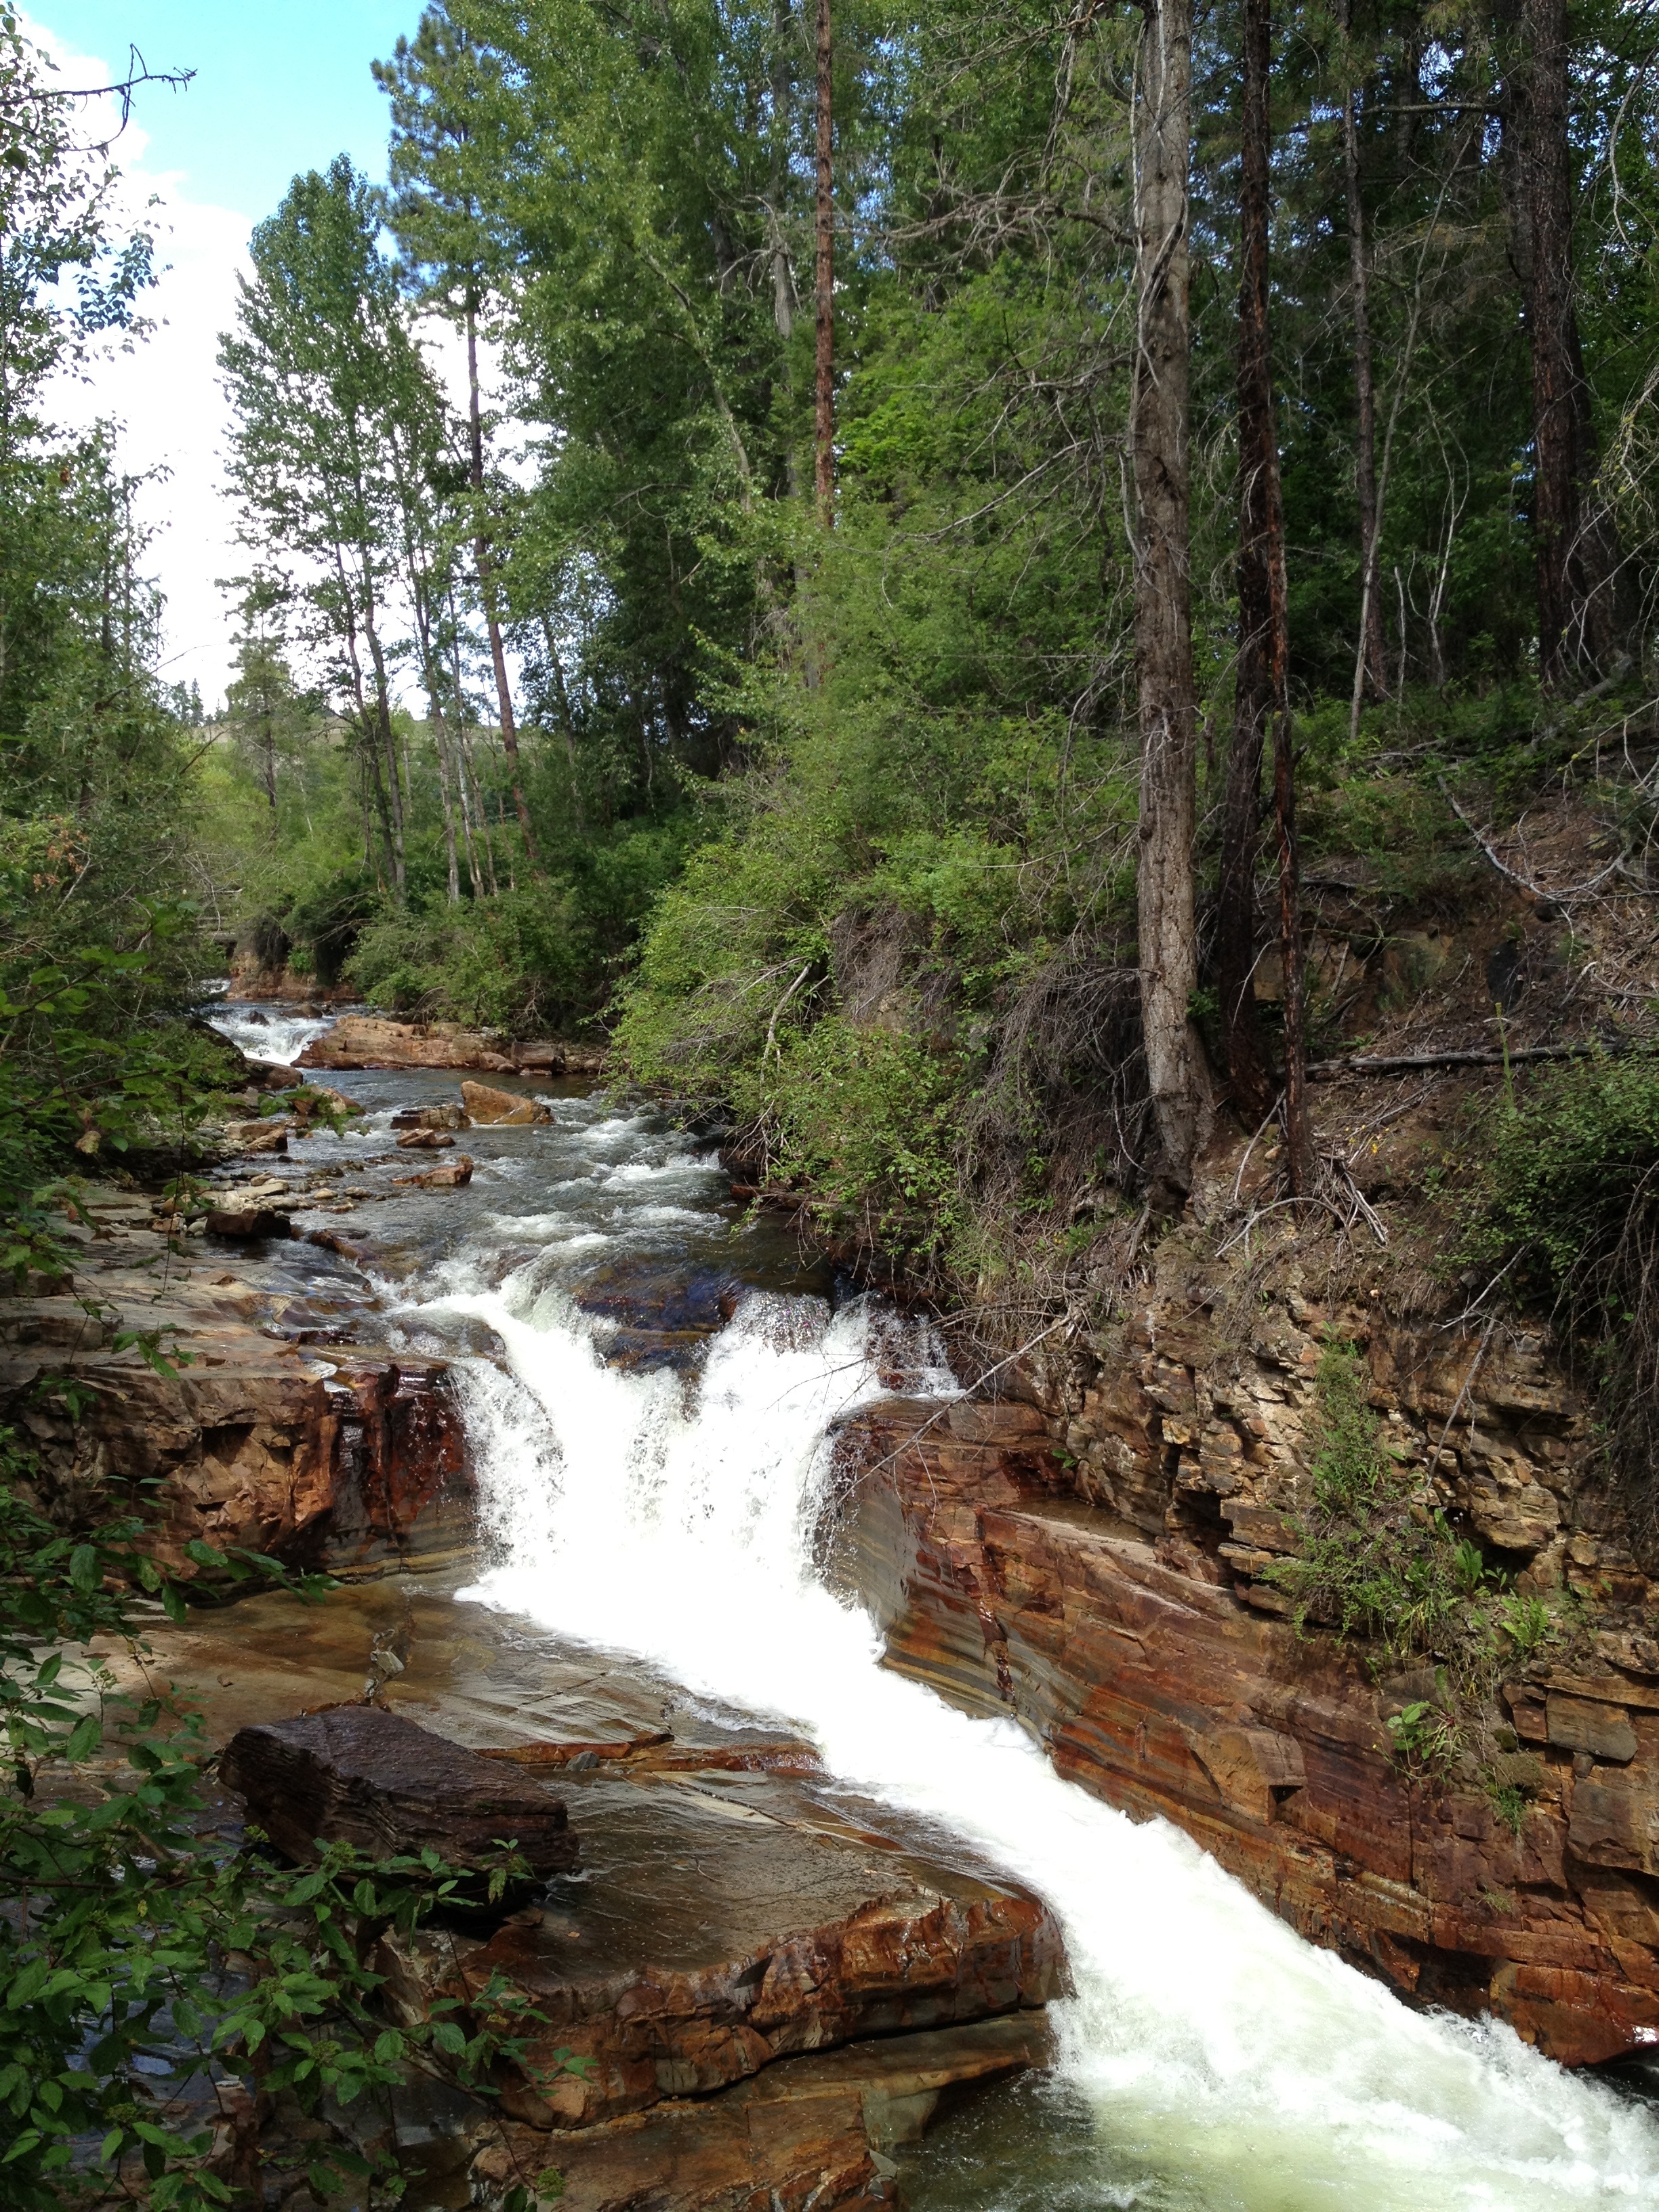
nature, forest, waterfall, creek, wilderness, trail, river, valley, stream, jungle, rapid, body of water, rainforest, ravine, woodland, habitat, water feature, ecosystem, watercourse, nature reserve, state park, natural environment, geological phenomenon